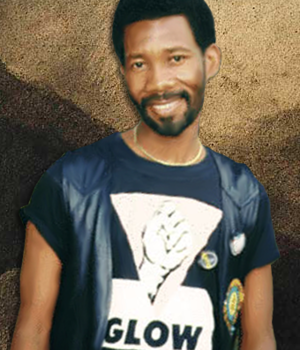
Simon Tseko Nkoli, né le 26 novembre 1957 à Soweto et mort le 30 novembre 1998 à Johannesburg, est un militant anti-apartheid, homosexuel engagé dans la lutte contre le sida en Afrique du Sud.